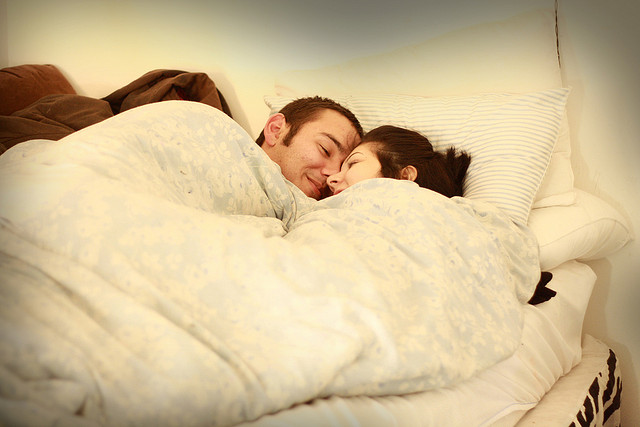
user: Given an image and a question. Answer the question in a short answer. Question: What room of the house is this likely to be? Short Answer:
assistant: bedroom